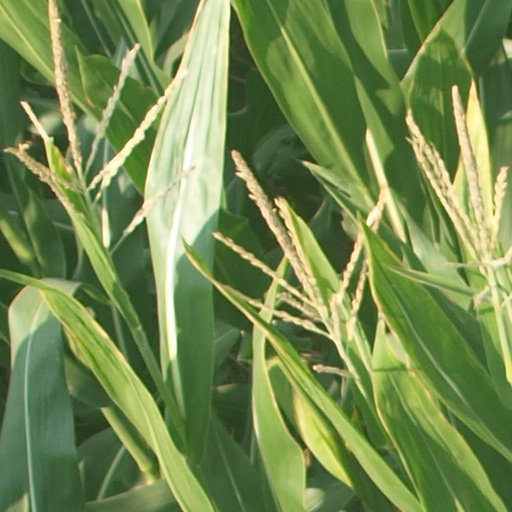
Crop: maize; corn